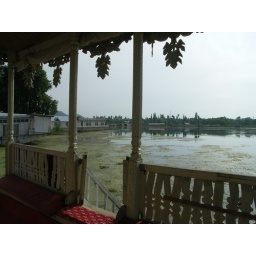
On a house boat in Srinagar